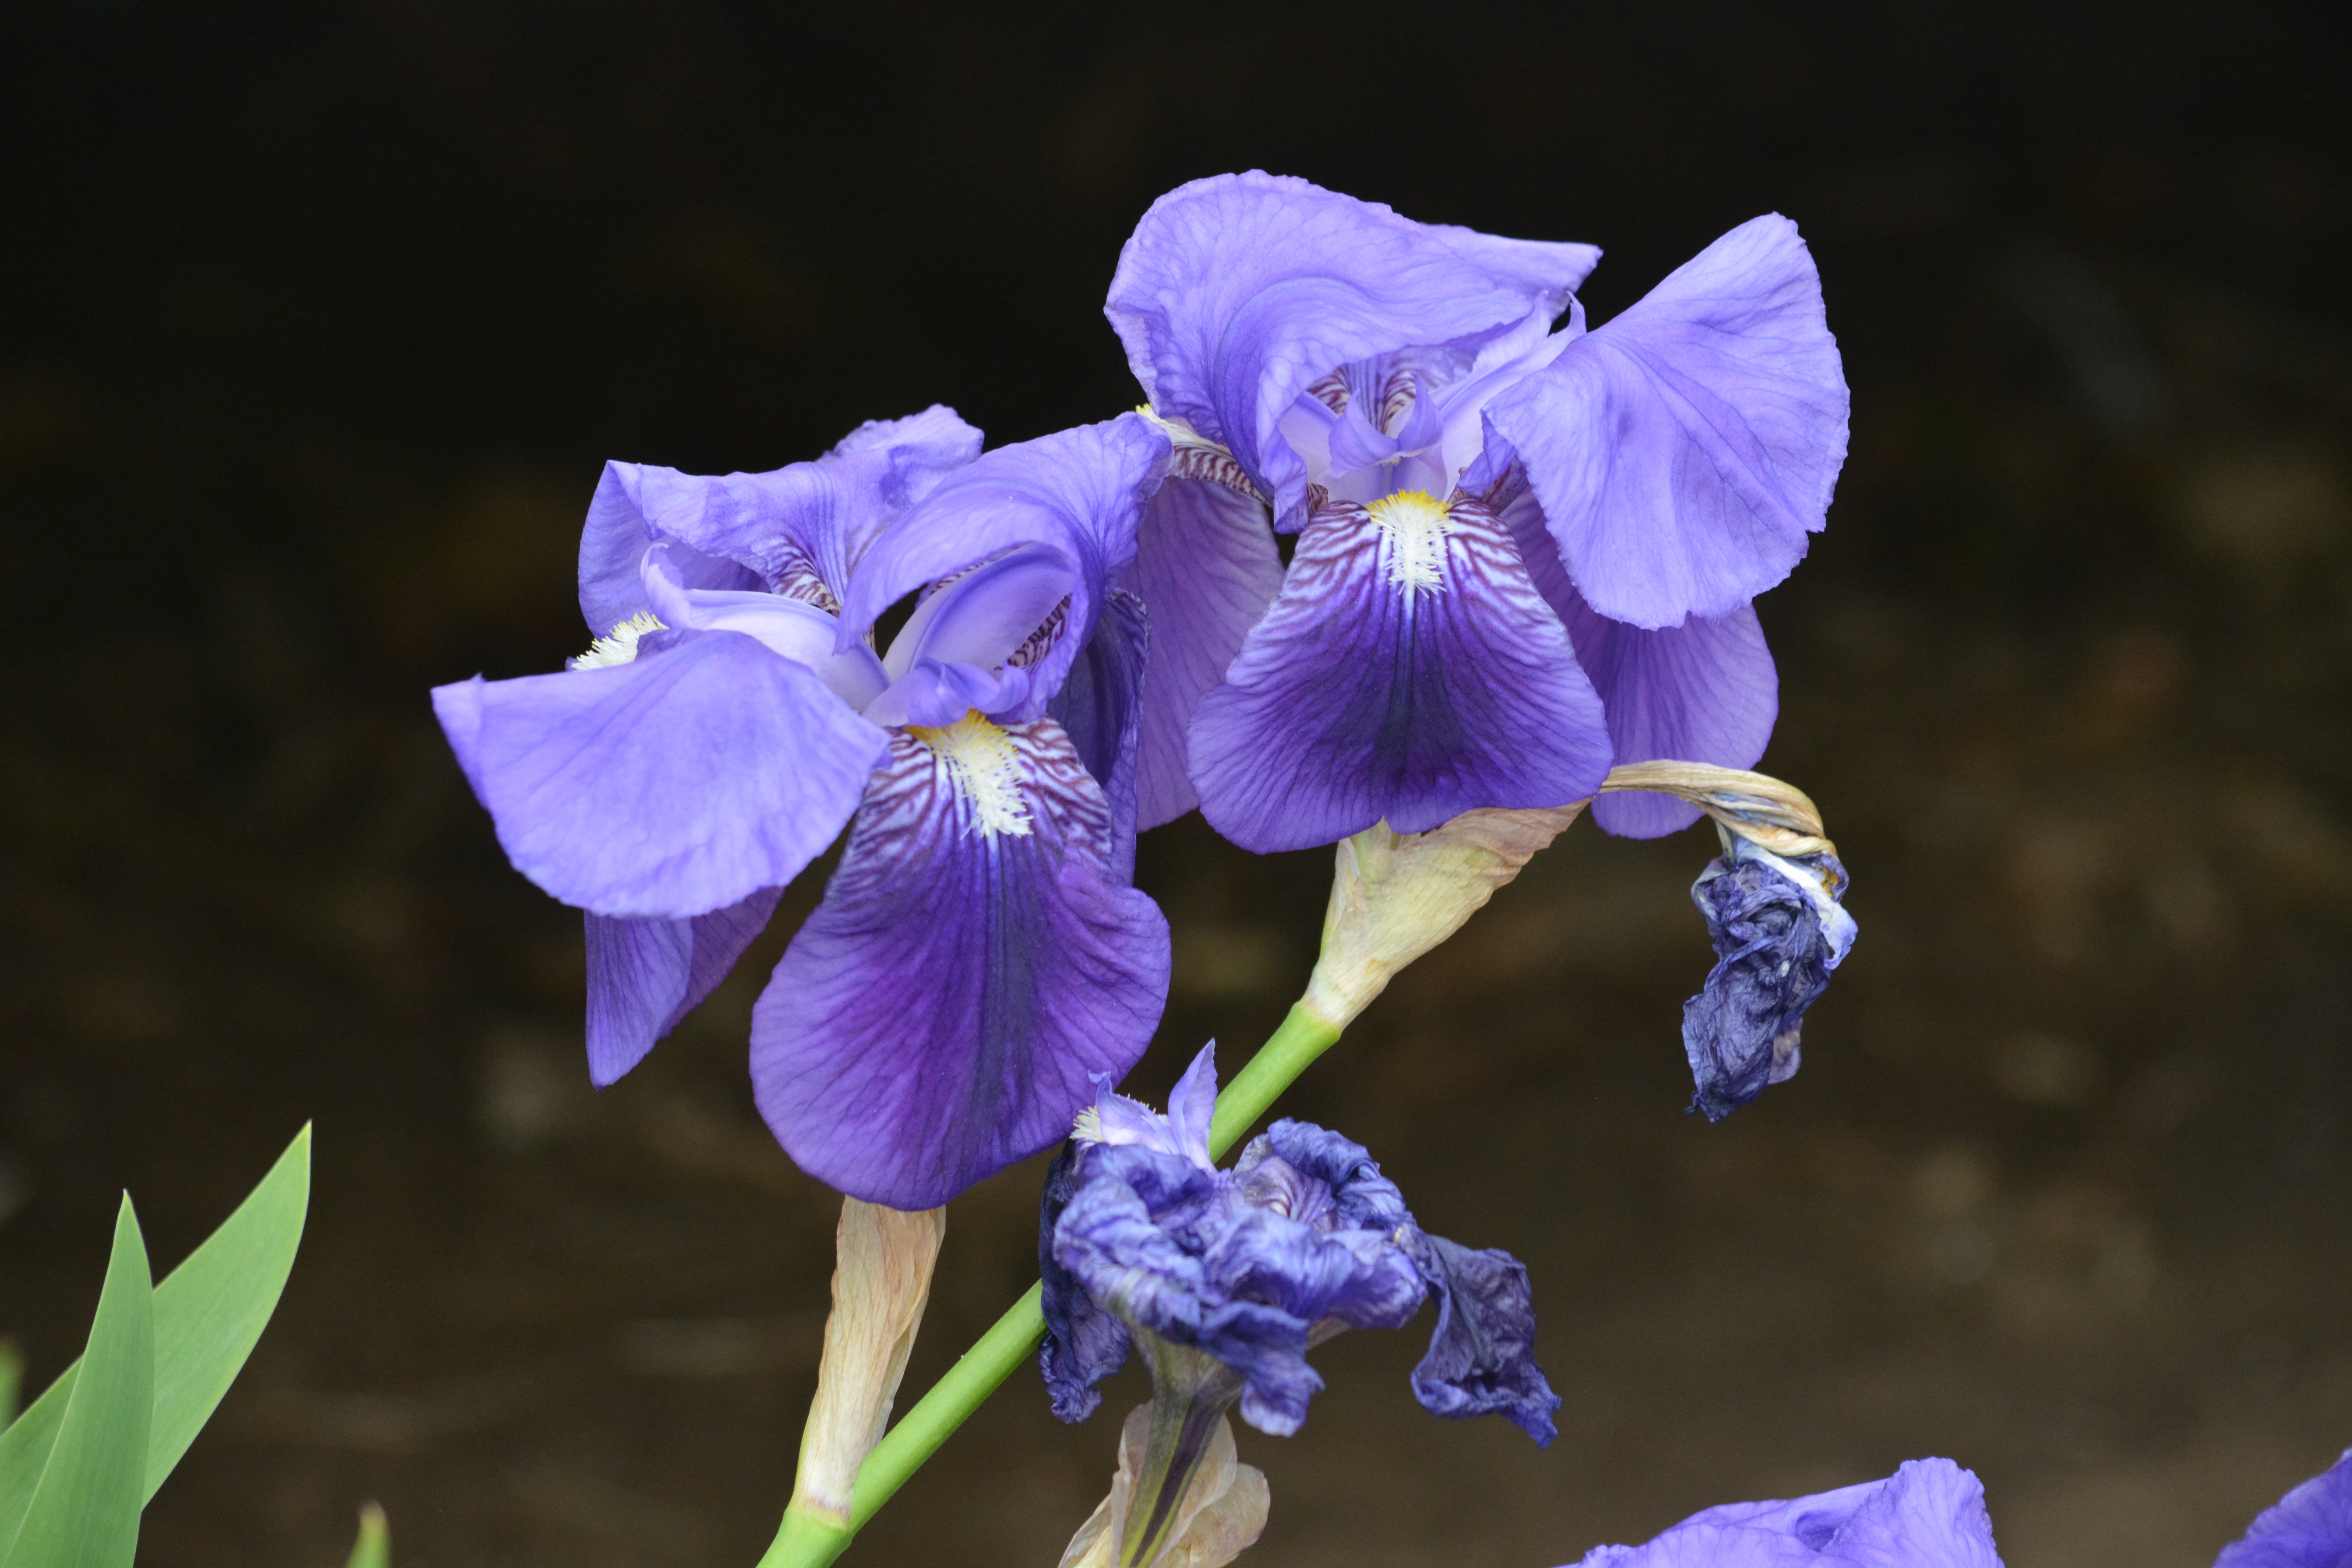
nature, blossom, plant, flower, purple, petal, botany, blue, garden, flora, wildflower, flowers, petals, iris, eye, macro photography, flowering plant, land plant, violet family